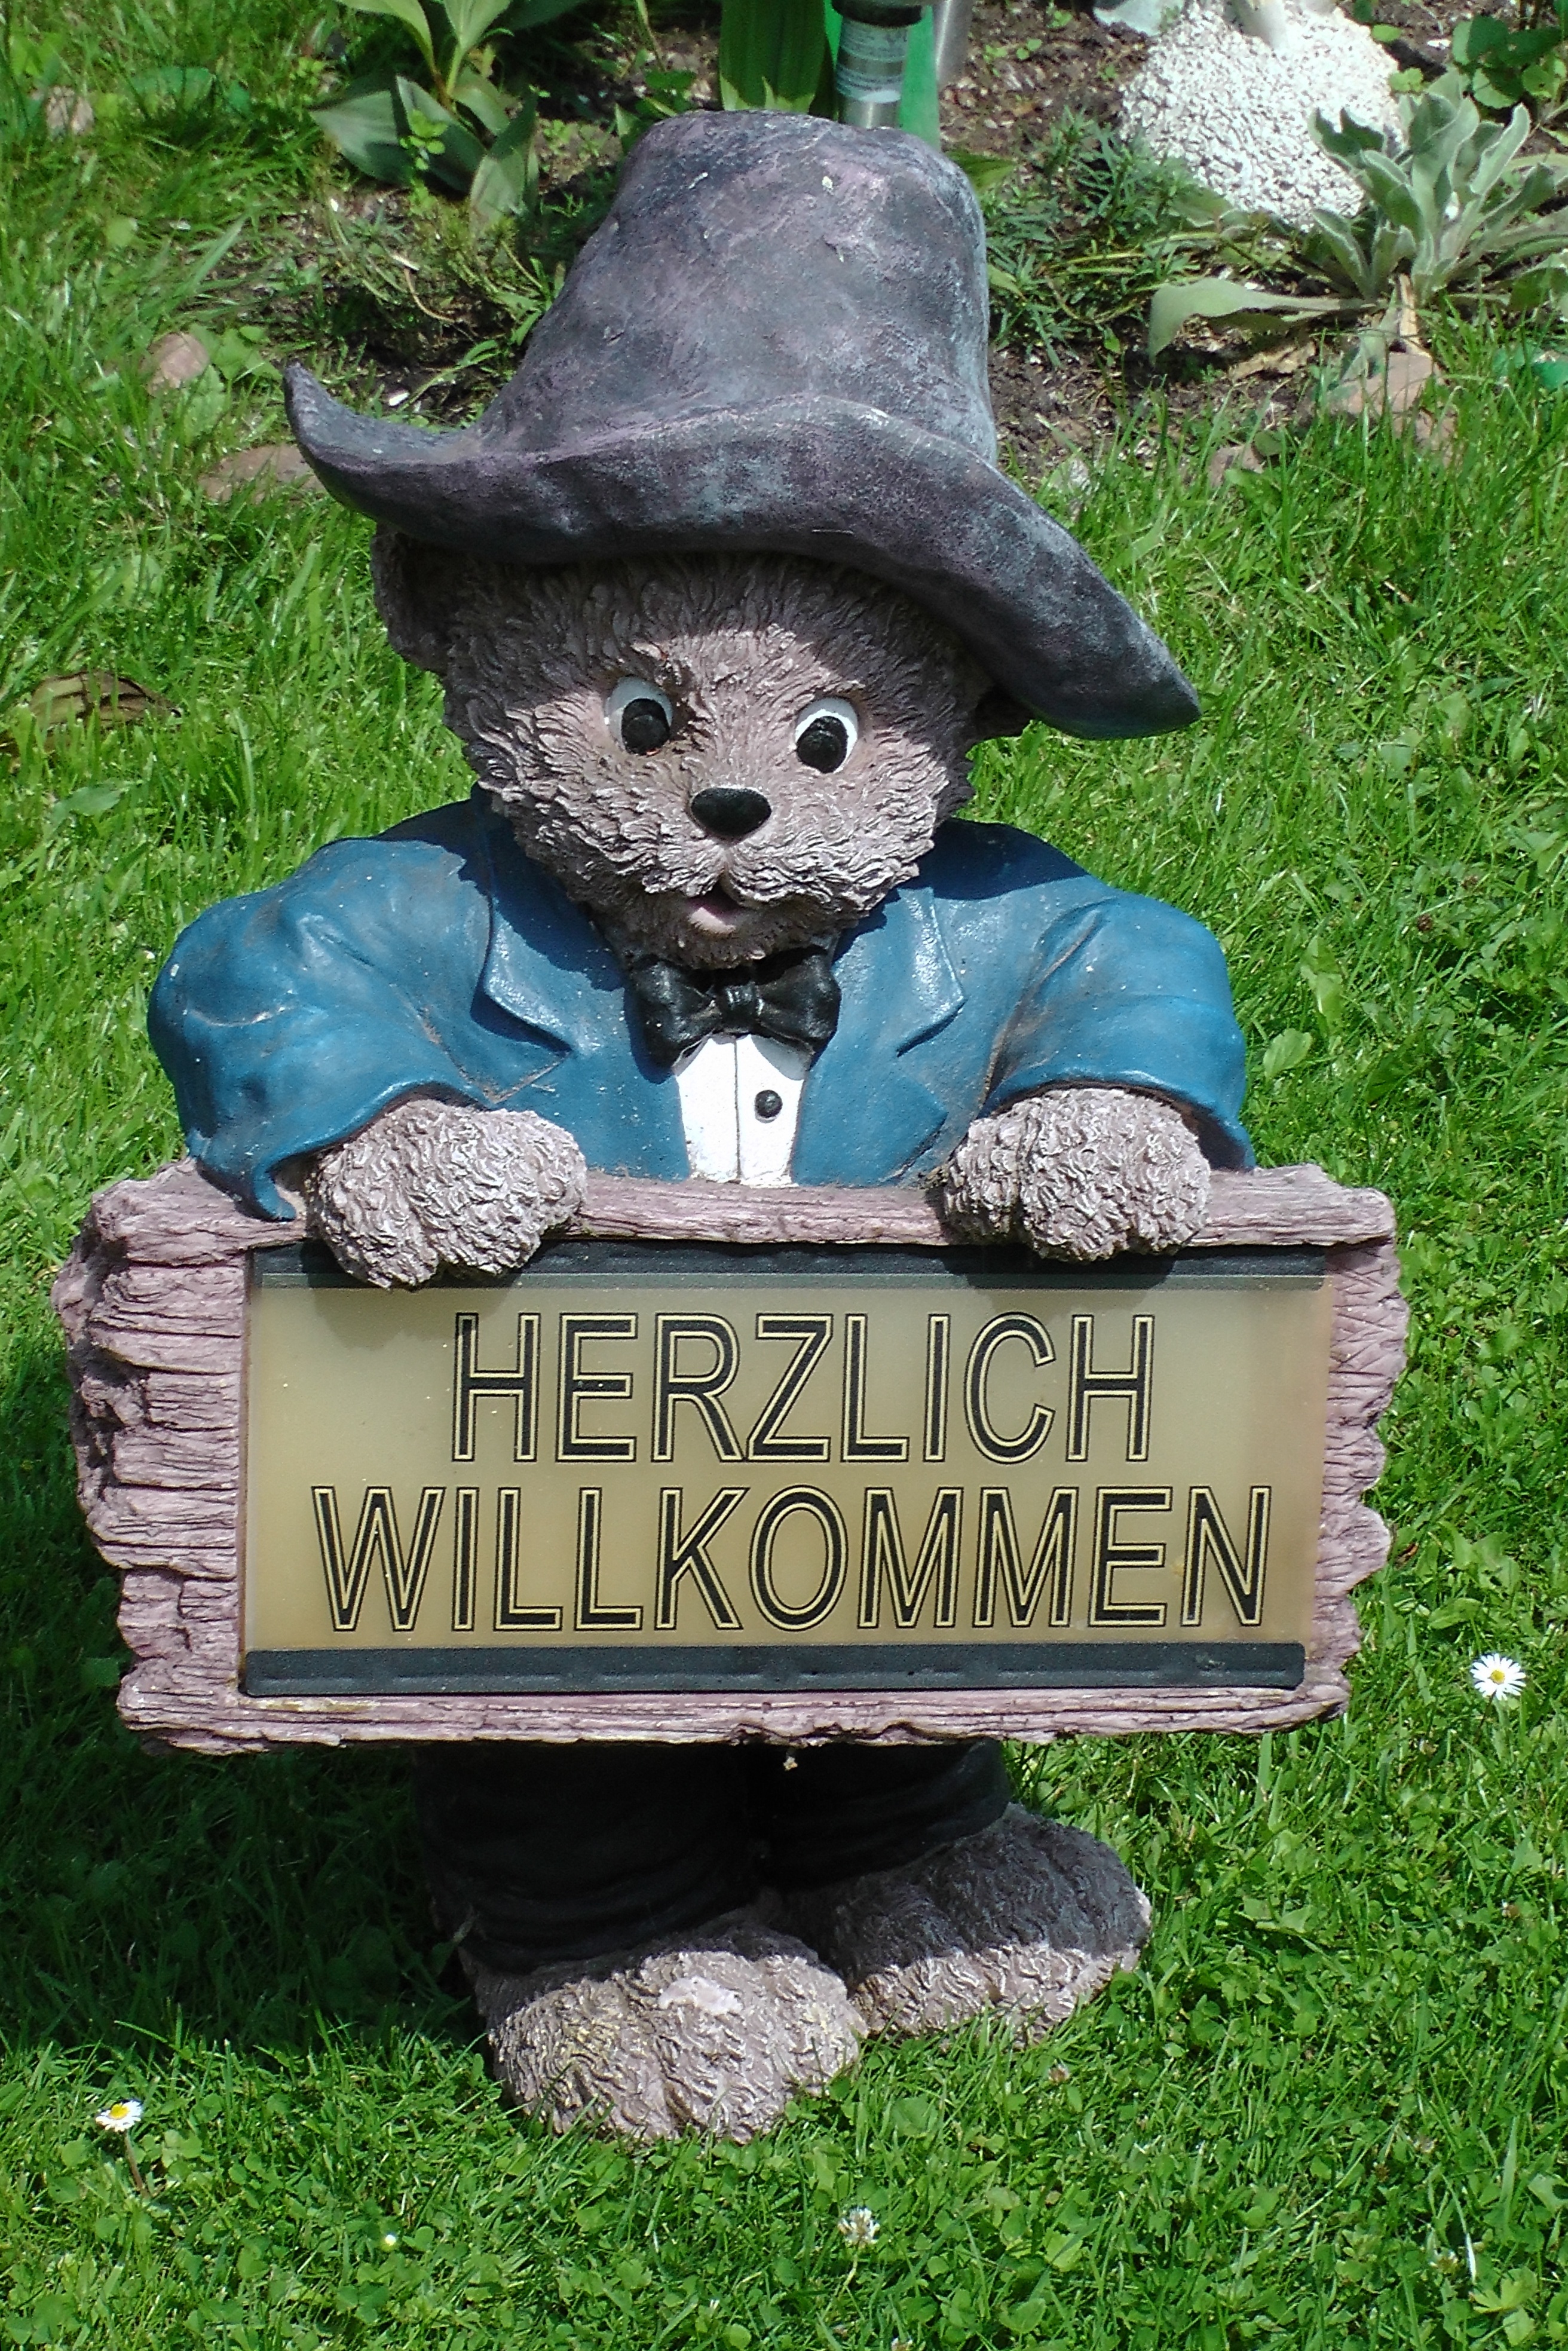
monument, statue, green, sculpture, art, shield, welcome, rush, garden gnome, allotment